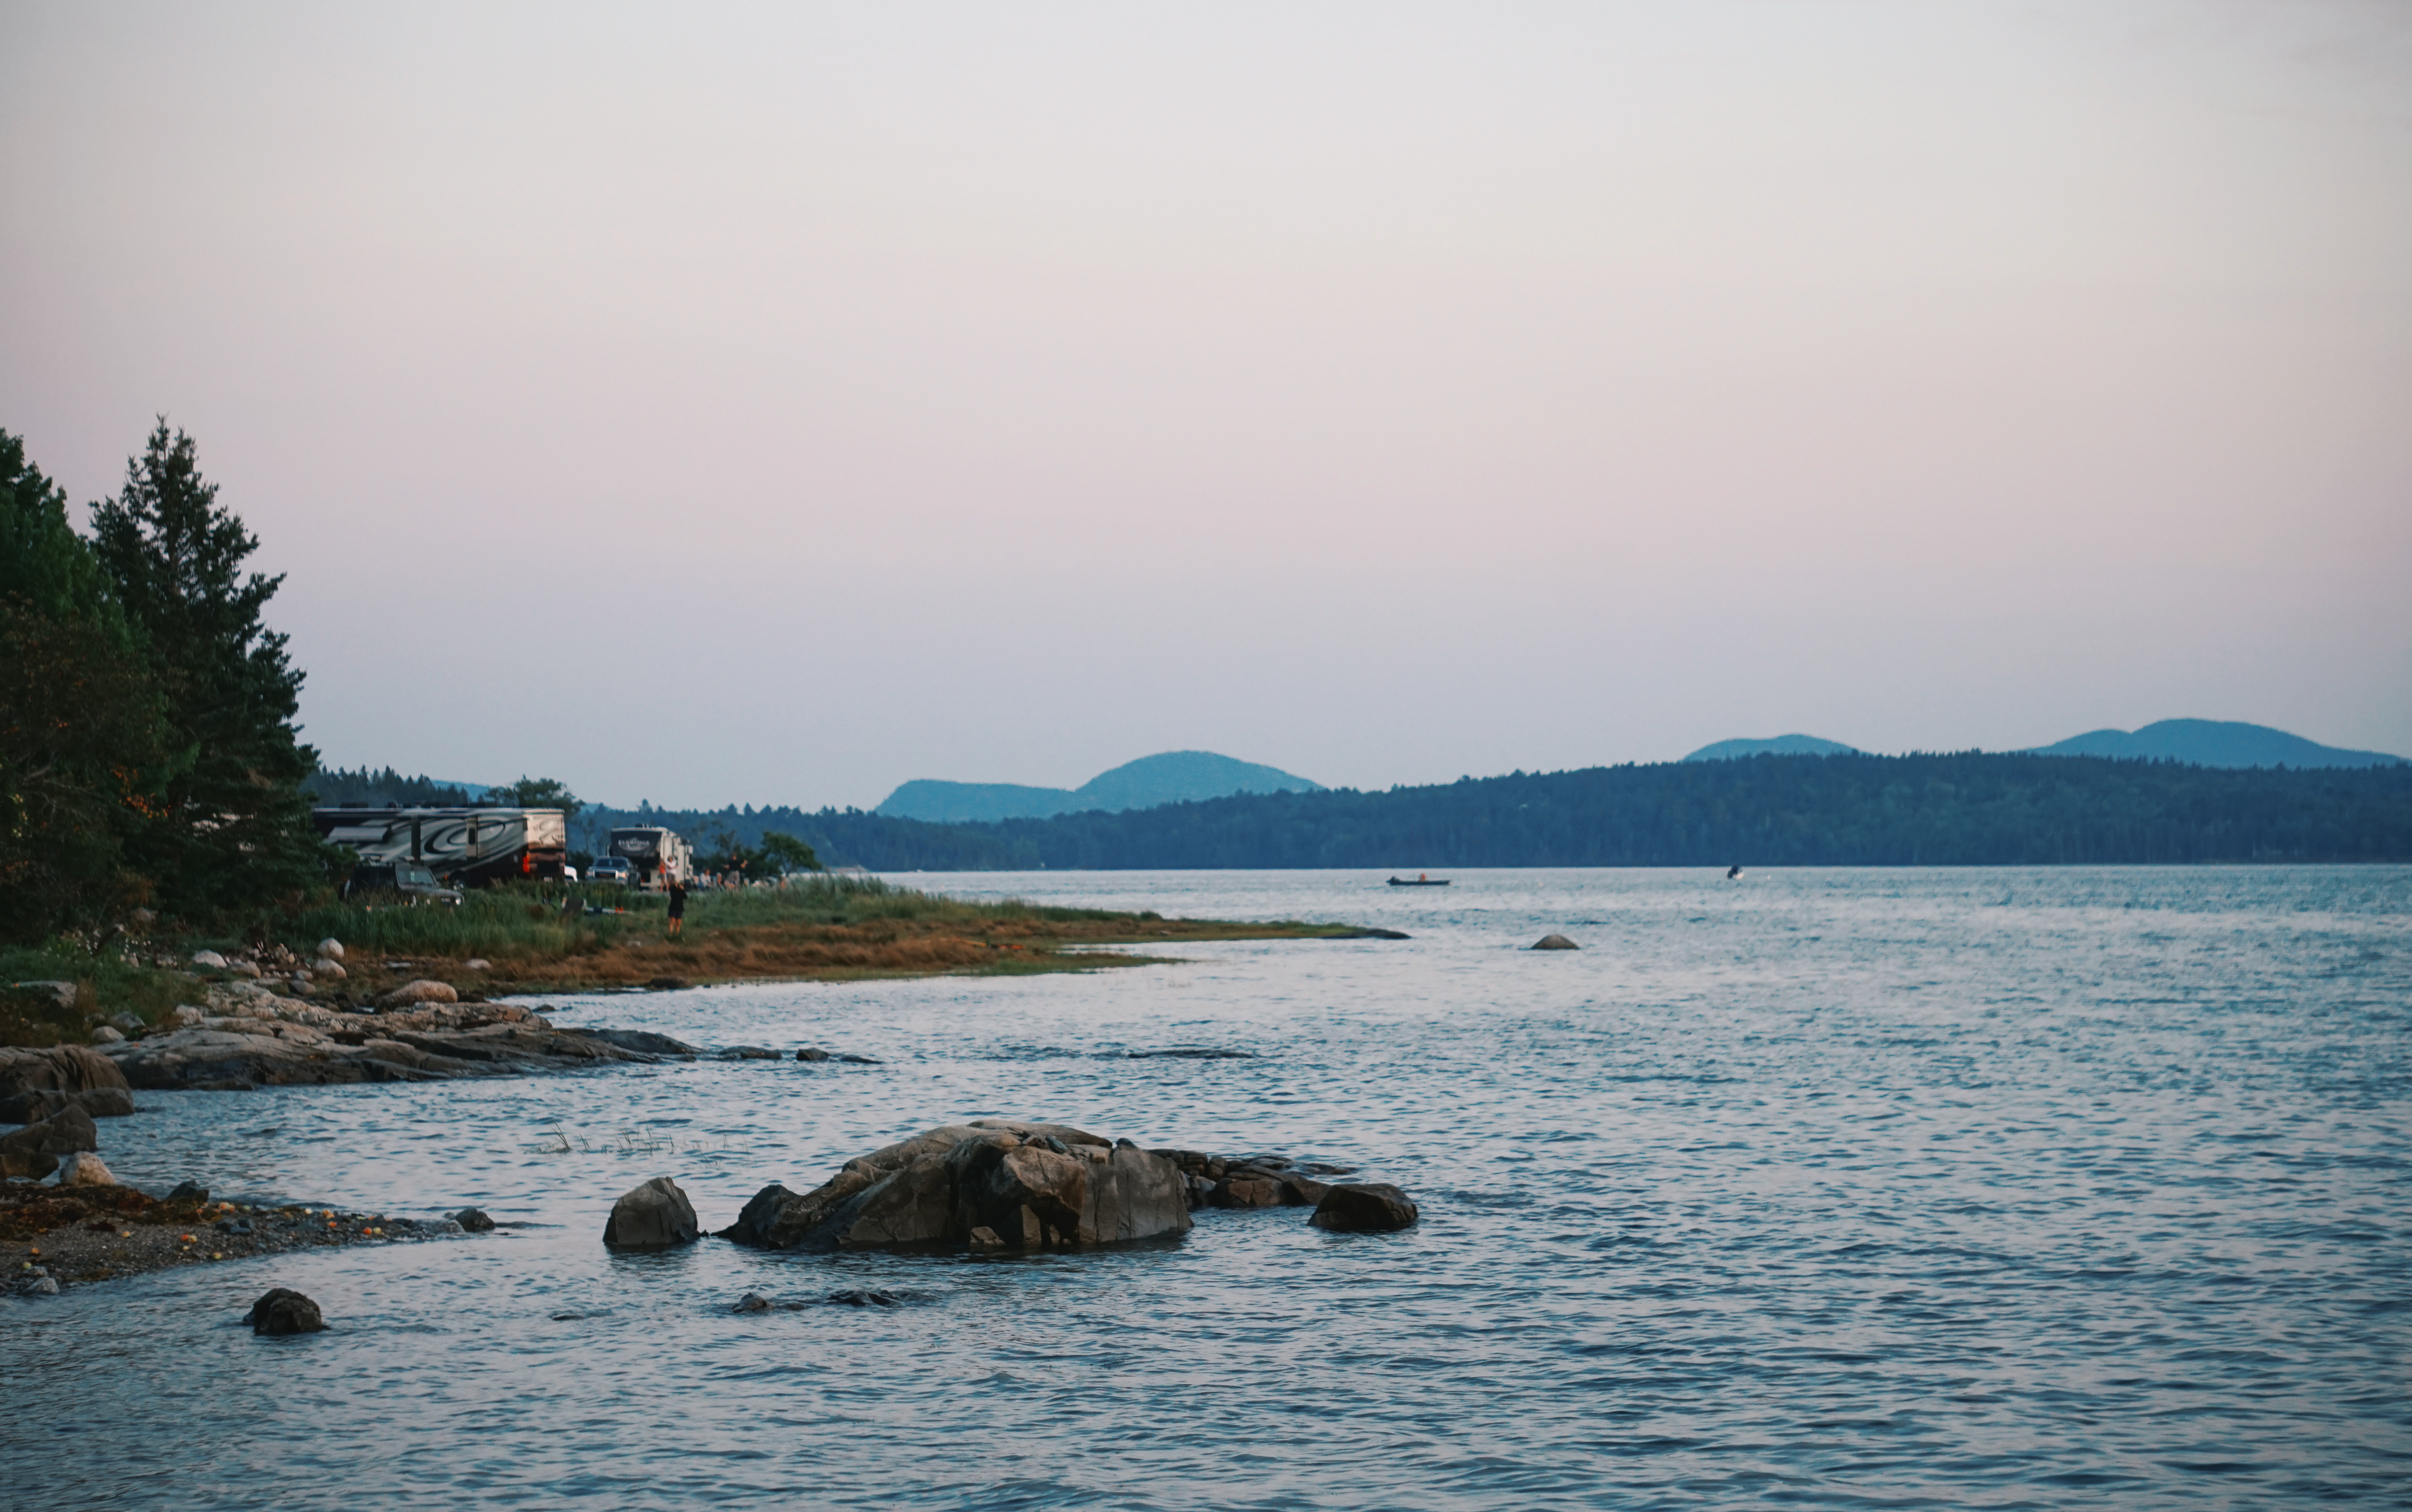
beach, sea, coast, water, rock, ocean, horizon, morning, shore, lake, cove, bay, island, reservoir, body of water, loch, cape